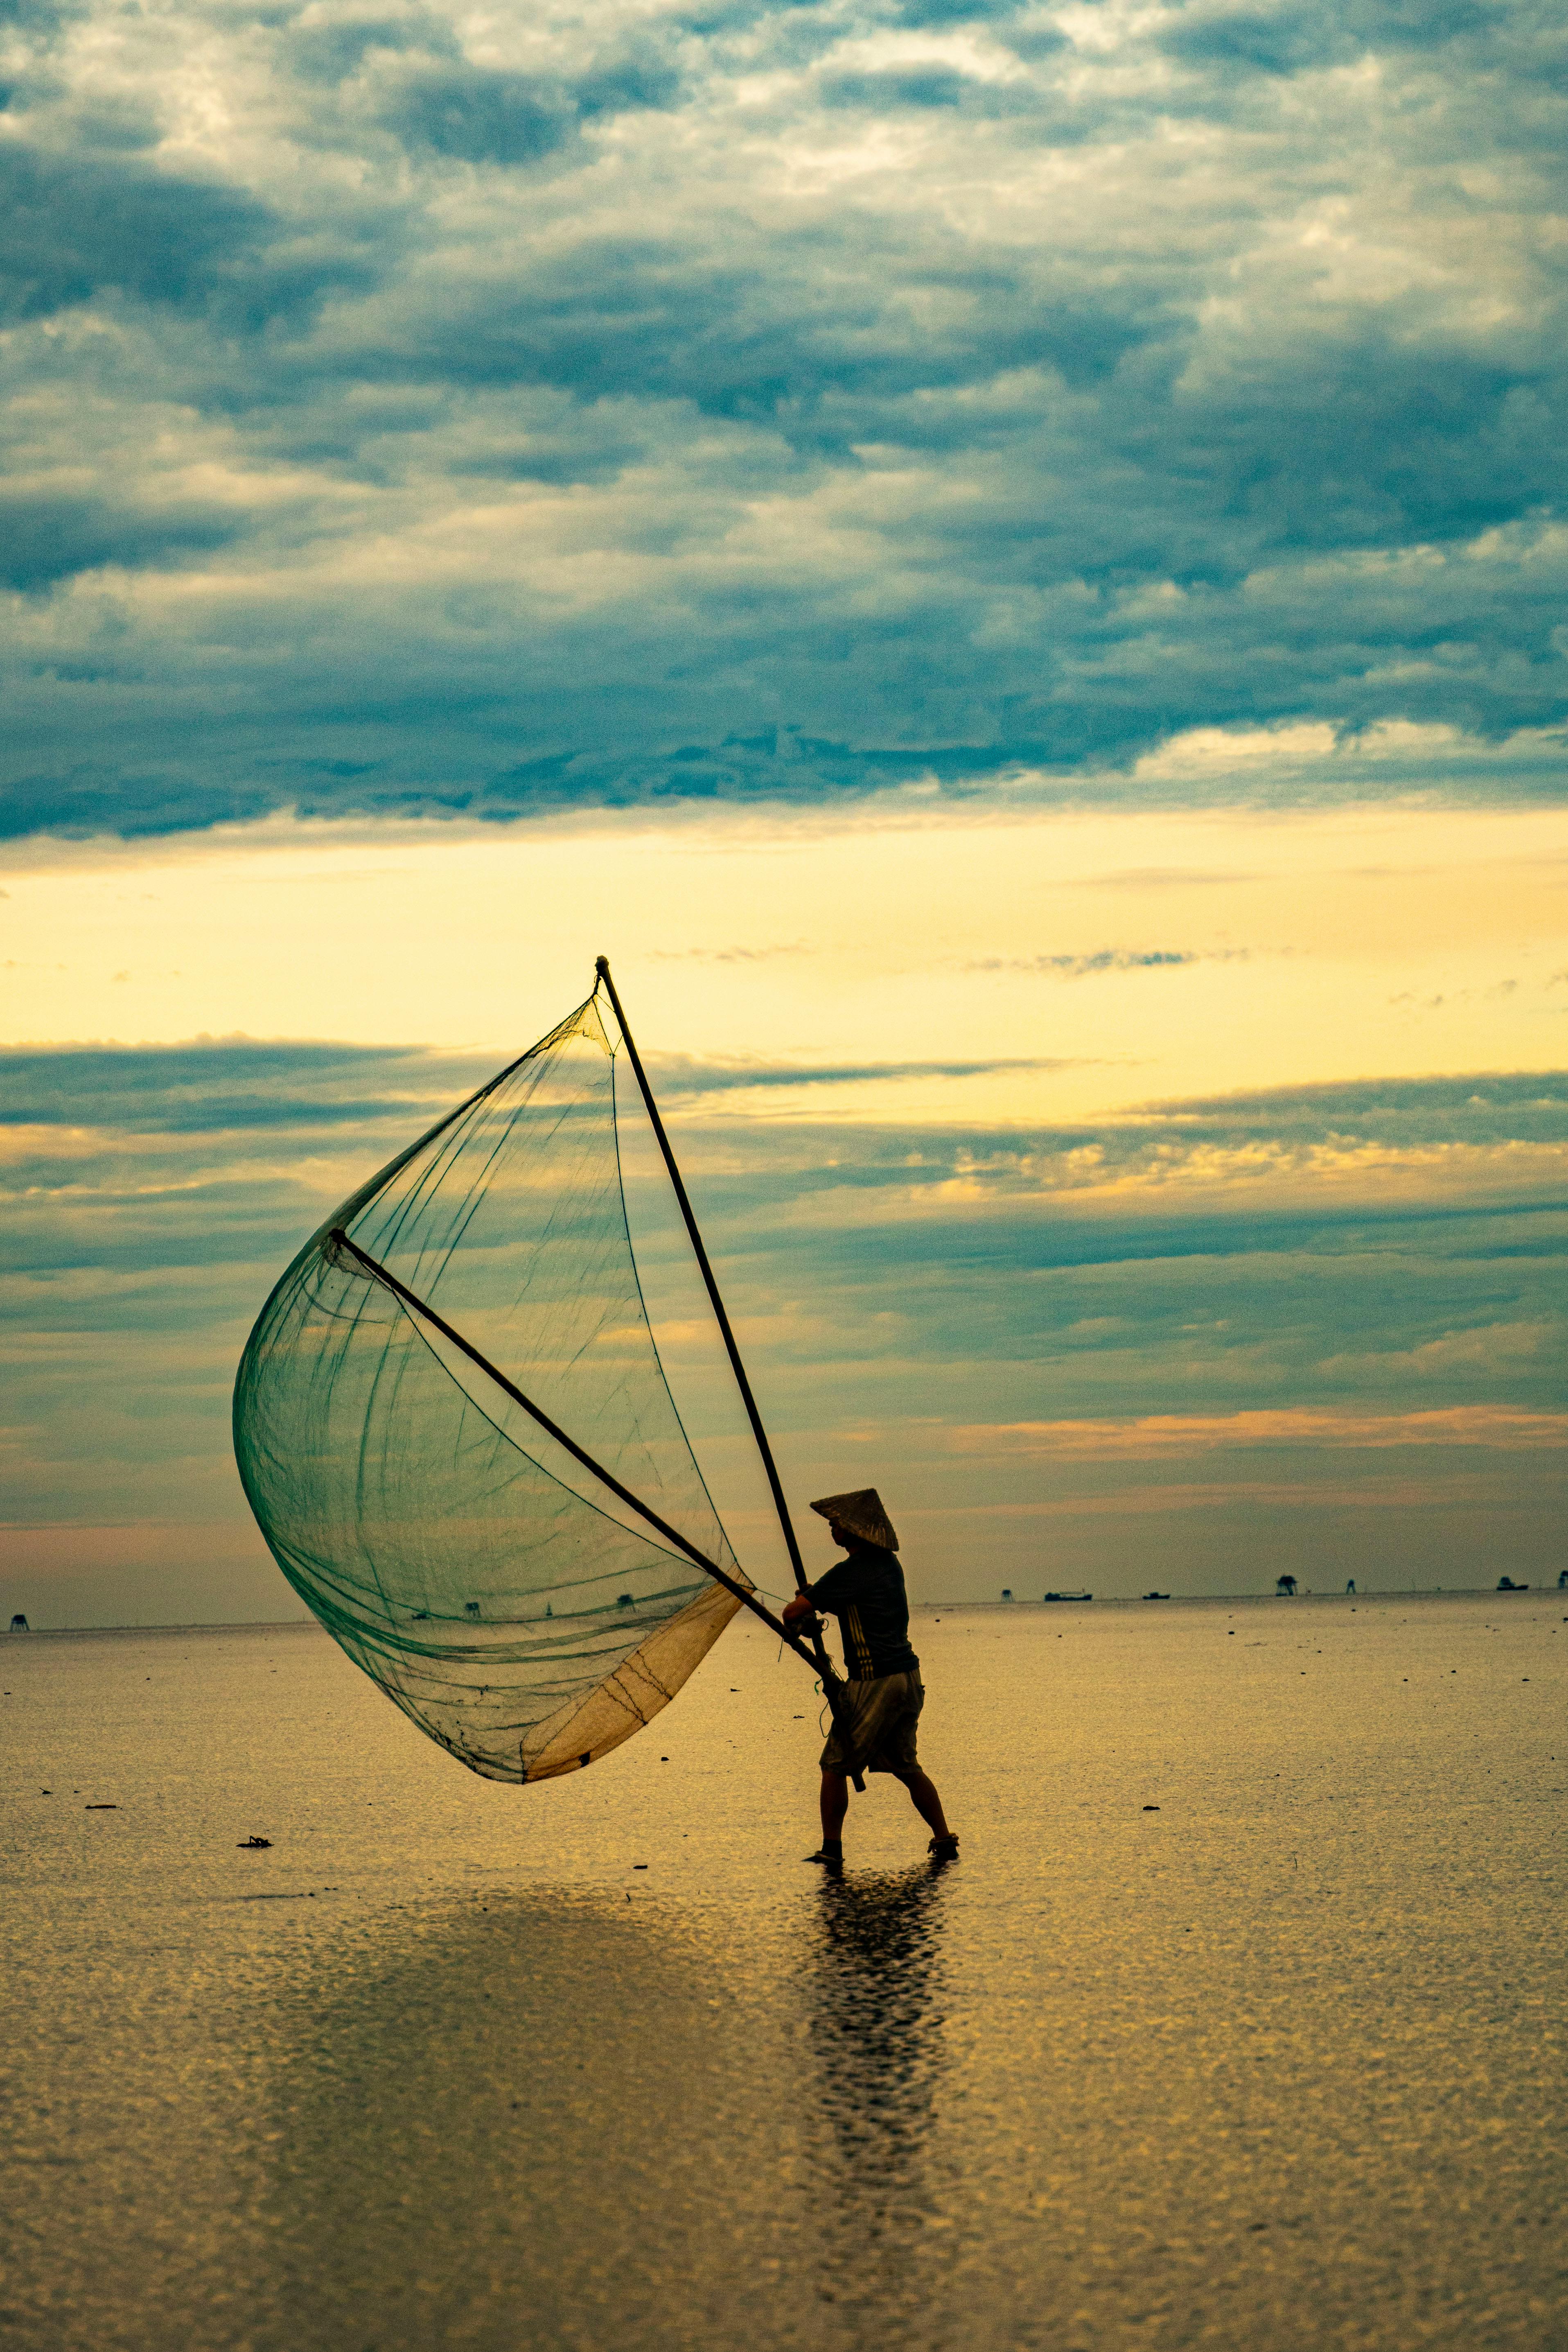
woman, sky, cloud, water, People in nature, People on beach, beach, horizon, happy, Tints and shades, windsports, wind wave, recreation, wind, sunset, landscape, cumulus, leisure, lake, balance, travel, art, sunrise, stock photography, shadow, wave, ocean, dusk, surface water sports, evening, water sport, visual arts, silhouette, fun, tropics, coast, boardsport, afterglow, sports, reflection